Camille Lou

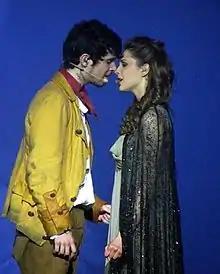
Camille Lou with Louis Delort in ""

In 2014, Dove Attia proposed the role of Guenièvre (Guinivere) to Camille in his new musical, "La Légende du roi Arthur", also featuring Florent Mothe's Arthur and Zaho's Morgane (Morgana). The musical was first performed on 17 September 2015 at Palais des congrès de Paris and toured France in 2016. Camille appears in her role in music videos for "Mon combat (Tir Nam Beo)", "Quelque chose de magique", and "Auprès d'un autre" (the latter also features peaks at the activity behind the scenes).